W. A. Appleton

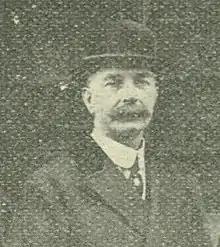
Appleton in 1918, while on a trade union delegation to Washington DC

William Archibald Appleton (31 December 1859 – 20 November 1940) was a British trade union leader.